Groovin'

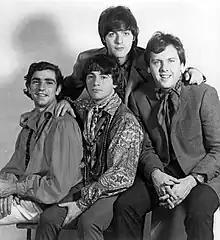
The Young Rascals in 1966.

In 1966, the Young Rascals rose to commercial prominence, reaching the number-one spot on the "Billboard" Hot 100 in May with their cover of "Good Lovin'". Though their debut single "I Ain't Gonna Eat Out My Heart Anymore" (1965), was of a similar vein, it was "Good Lovin'" that established what would be categorized as the Young Rascals musical style; a mix of garage rock and rhythm and blues that was personalized by Felix Cavaliere's blue-eyed soul vocals. The two singles following "Good Lovin'", "You Better Run" and "Come On Up" (both 1966) expanded upon this musical venture, the latter of which featured a "more aggressive sound" through Gene Cornish's fuzz guitar licks. Despite this, both singles were relative chart failures, reaching number 20 and 43 on the "Billboard" Hot 100, respectively.